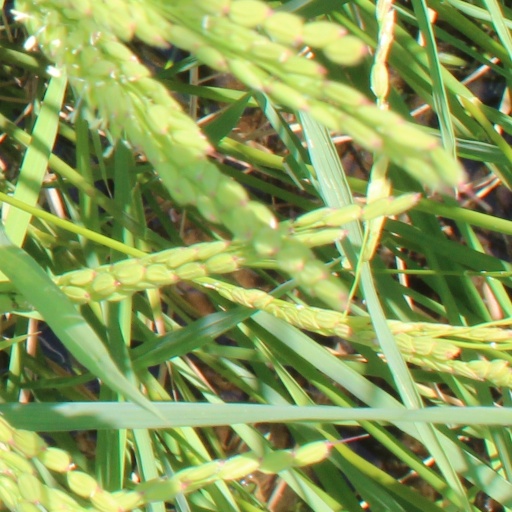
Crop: rice